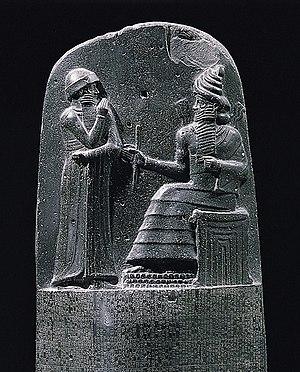
Partie supérieure de la stèle du code d'Hammourabi
L'histoire de la justice en tant qu'institution est liée à l'histoire des sociétés humaines.
La justice est un principe philosophique, juridique et moral fondamental : suivant ce principe, les actions humaines doivent être approuvées ou rejetées en fonction de leur mérite au regard de la morale, du droit, de la vertu ou de tout autre norme de jugement des comportements. Quoique la justice soit un principe à portée universelle, ce qui est considéré comme juste varie grandement suivant les cultures. La justice est un idéal souvent jugé fondamental pour la vie sociale et la civilisation.
Babylone était une ville antique de Mésopotamie. C'est aujourd'hui un site archéologique majeur qui prend la forme d'un champ de ruines incluant des reconstructions partielles dans un but politique ou touristique. Elle est située sur l'Euphrate dans ce qui est aujourd'hui l'Irak, à environ 100 km au sud de l'actuelle Bagdad, près de la ville moderne de Hilla.
Le révérend père dominicain Jean-Vincent Scheil, né le 10 juin 1858 à Kœnigsmacker et mort le 21 septembre 1940 à Paris, est un religieux et archéologue français, célèbre pour avoir découvert et traduit les inscriptions de la stèle du Code de Hammurabi, en Iran.
La civilisation babylonienne s'épanouit en Mésopotamie du Sud du début du IIᵉ millénaire av. J.‑C. jusqu'au début de notre ère. Elle prit corps à partir de l'héritage des civilisations du Sud mésopotamien plus anciennes dont elle est historiquement la prolongation. Elle prend corps avec l'affirmation politique de Babylone, État qui fut à partir du XVIIIᵉ siècle av. J.-C. l'entité politique dominant le Sud mésopotamien, et ce pendant plus d'un millénaire.